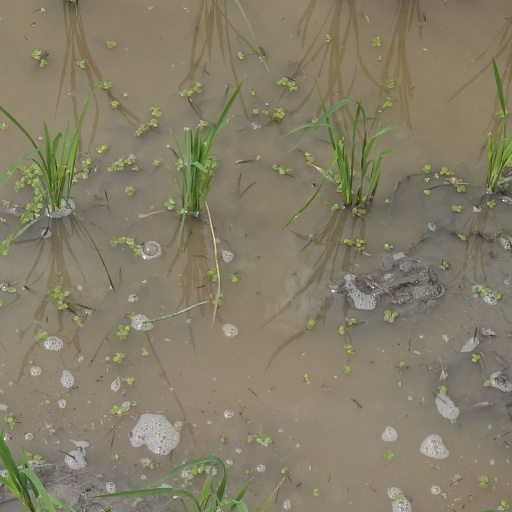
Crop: rice